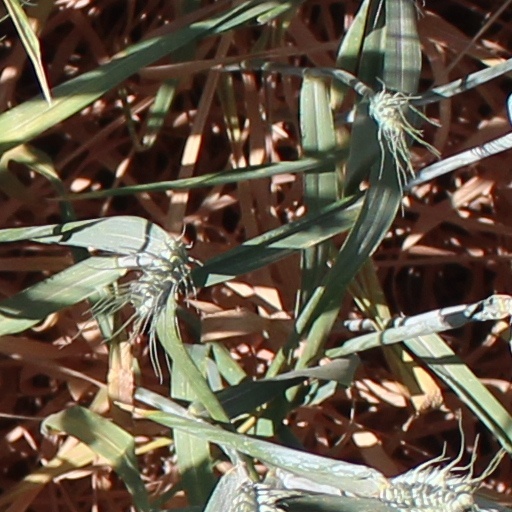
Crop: wheat